Co-fired ceramic

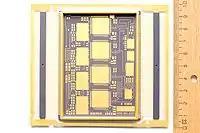
Unpopulated hybrid circuit (Low Temperature Cofired Ceramics)

Co-fired ceramic devices are monolithic, ceramic microelectronic devices where the entire ceramic support structure and any conductive, resistive, and dielectric materials are fired in a kiln at the same time. Typical devices include capacitors, inductors, resistors, transformers, and hybrid circuits. The technology is also used for robust assembly and packaging of electronic components multi-layer packaging in the electronics industry, such as military electronics, MEMS, microprocessor and RF applications.